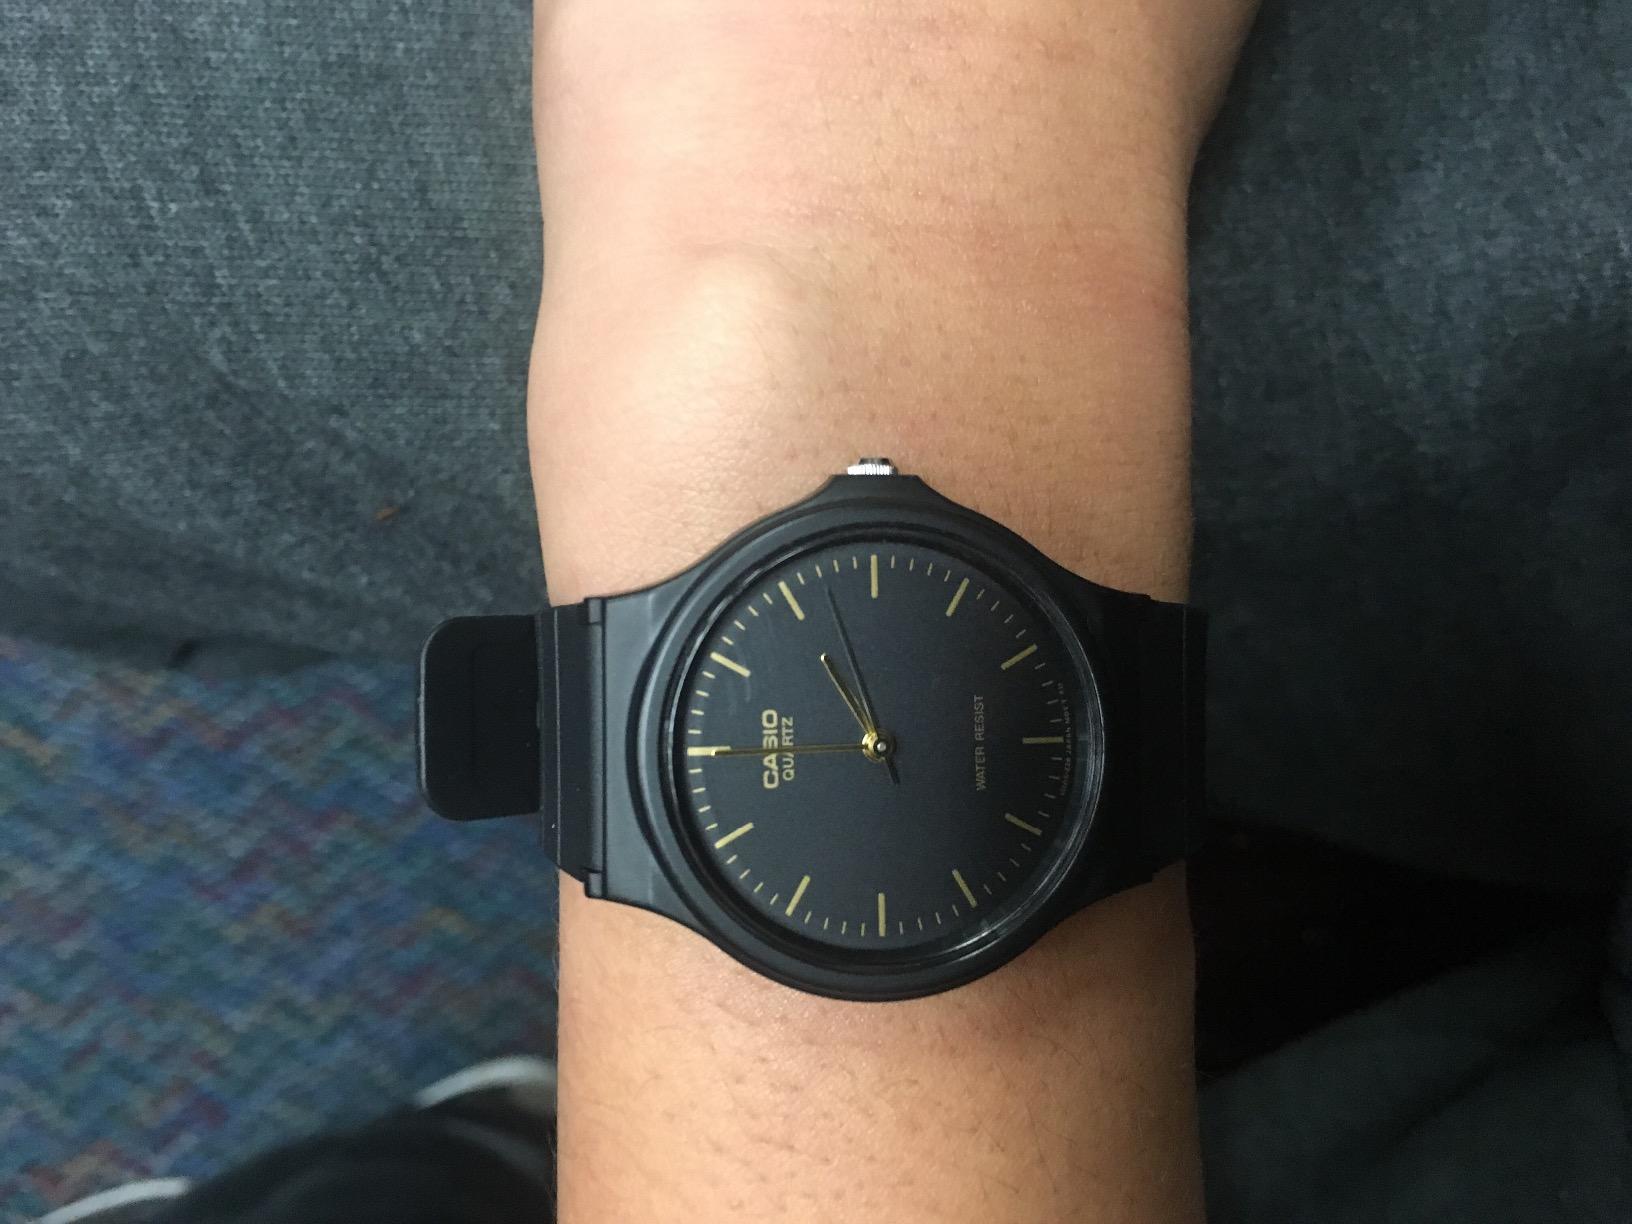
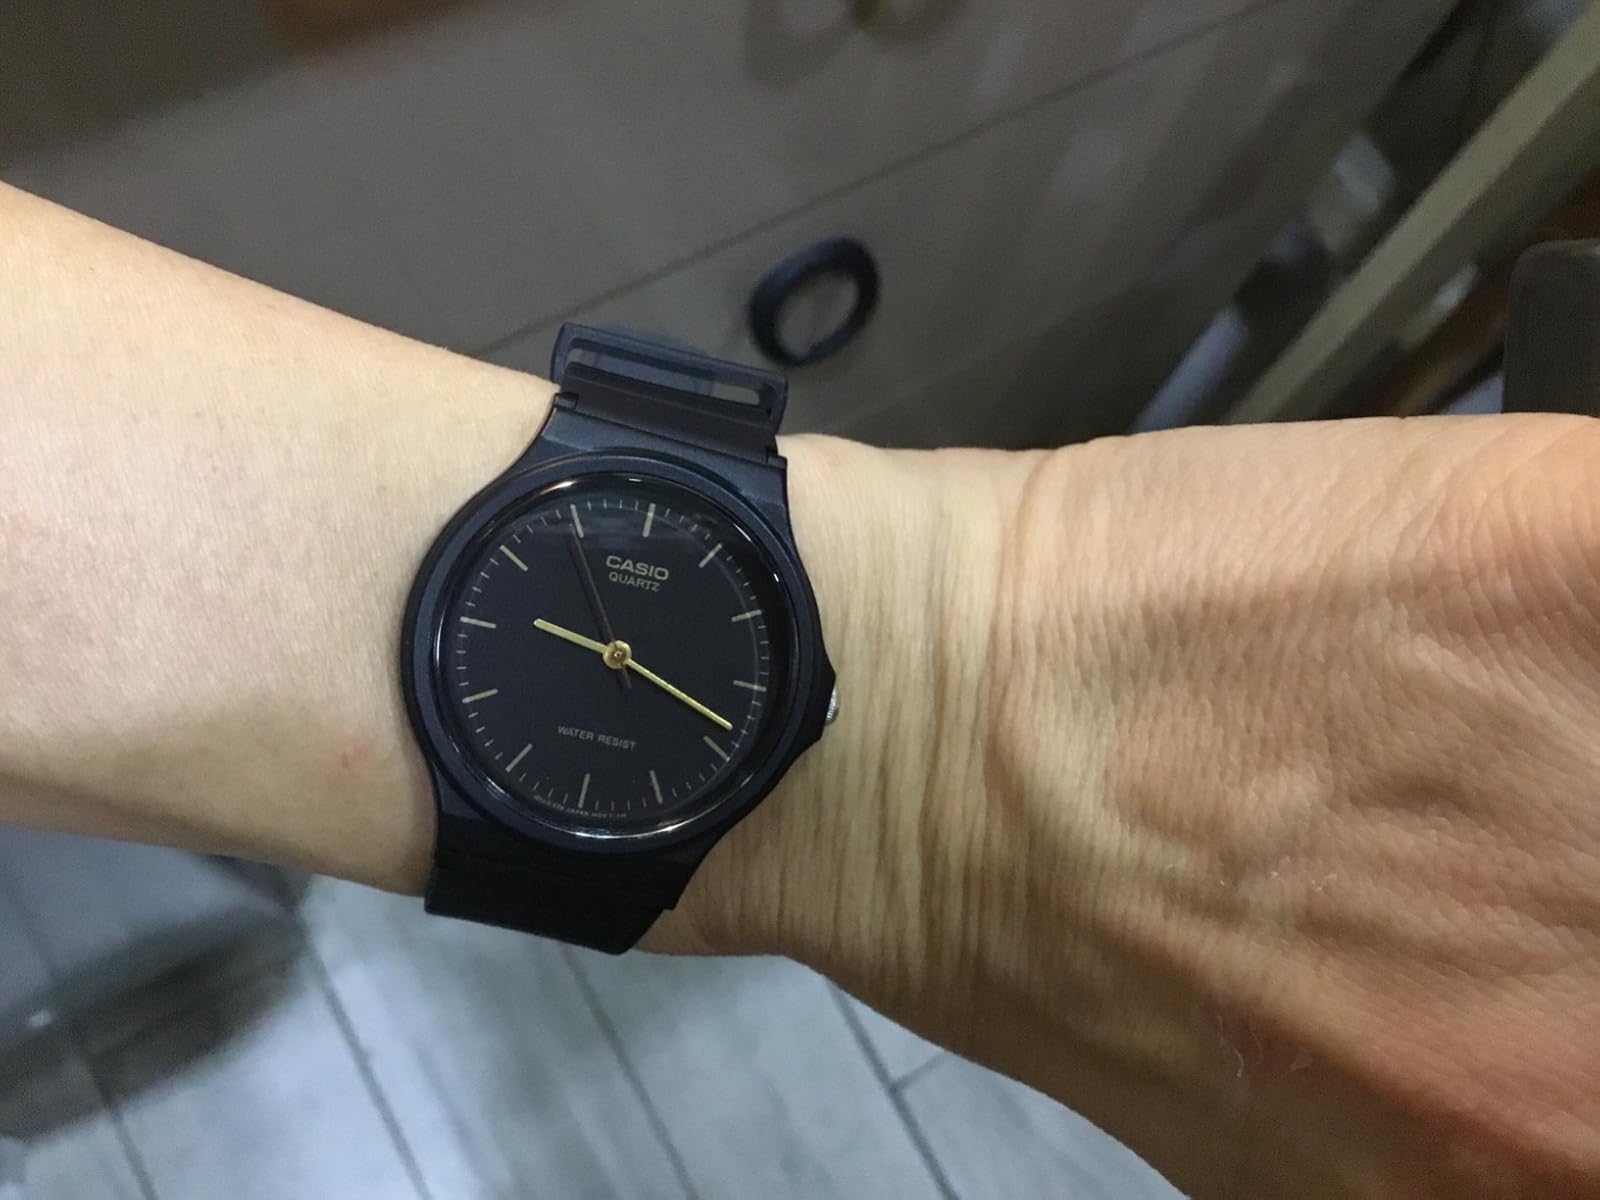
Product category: accessories_watch
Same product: yes